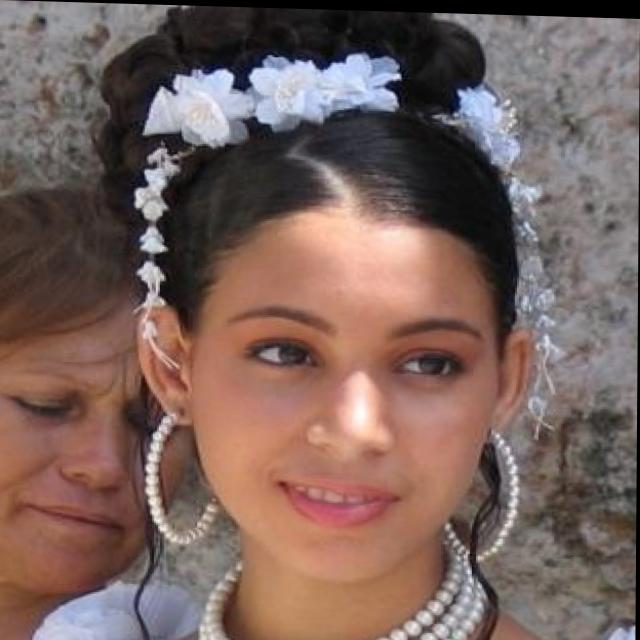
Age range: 13-20